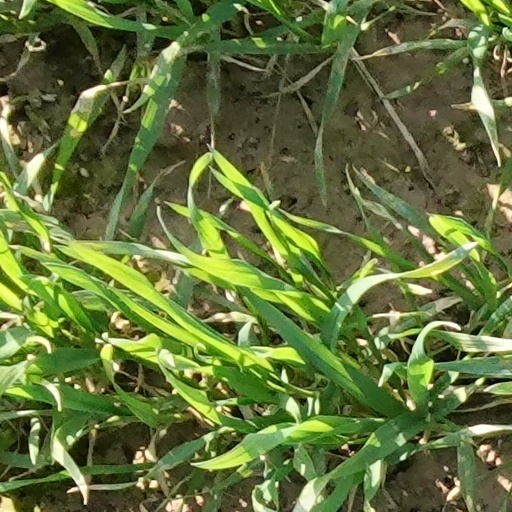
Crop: wheat